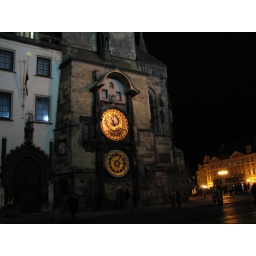
clock tower in prague